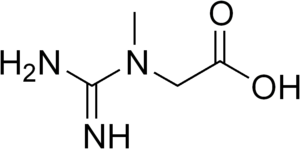
La phosphorylation au niveau du substrat est un type de réaction chimique du métabolisme cellulaire consistant en la phosphorylation de l'adénosine diphosphate ou de la guanosine diphosphate par transfert direct d'un groupe phosphate à partir d'une petite molécule phosphorylée ou d'une molécule de phosphate inorganique pour former respectivement de l'adénosine triphosphate ou de la guanosine triphosphate. De telles réactions requièrent une quantité d'énergie équivalente à celle libérée par l'hydrolyse de l'ATP, soit une variation d'enthalpie libre ΔG°′ = −30,5 kJ·mol⁻¹, et sont catalysées par des enzymes qui réalisent le couplage avec une réaction exergonique libérant une quantité d'énergie au moins égale à cette valeur : ainsi, l'hydrolyse du groupe phosphate du phosphoénolpyruvate libère ΔG°′ ≈ −61 kJ·mol⁻¹, ce qui permet à la pyruvate kinase de phosphoryler une molécule d'ADP en ATP.